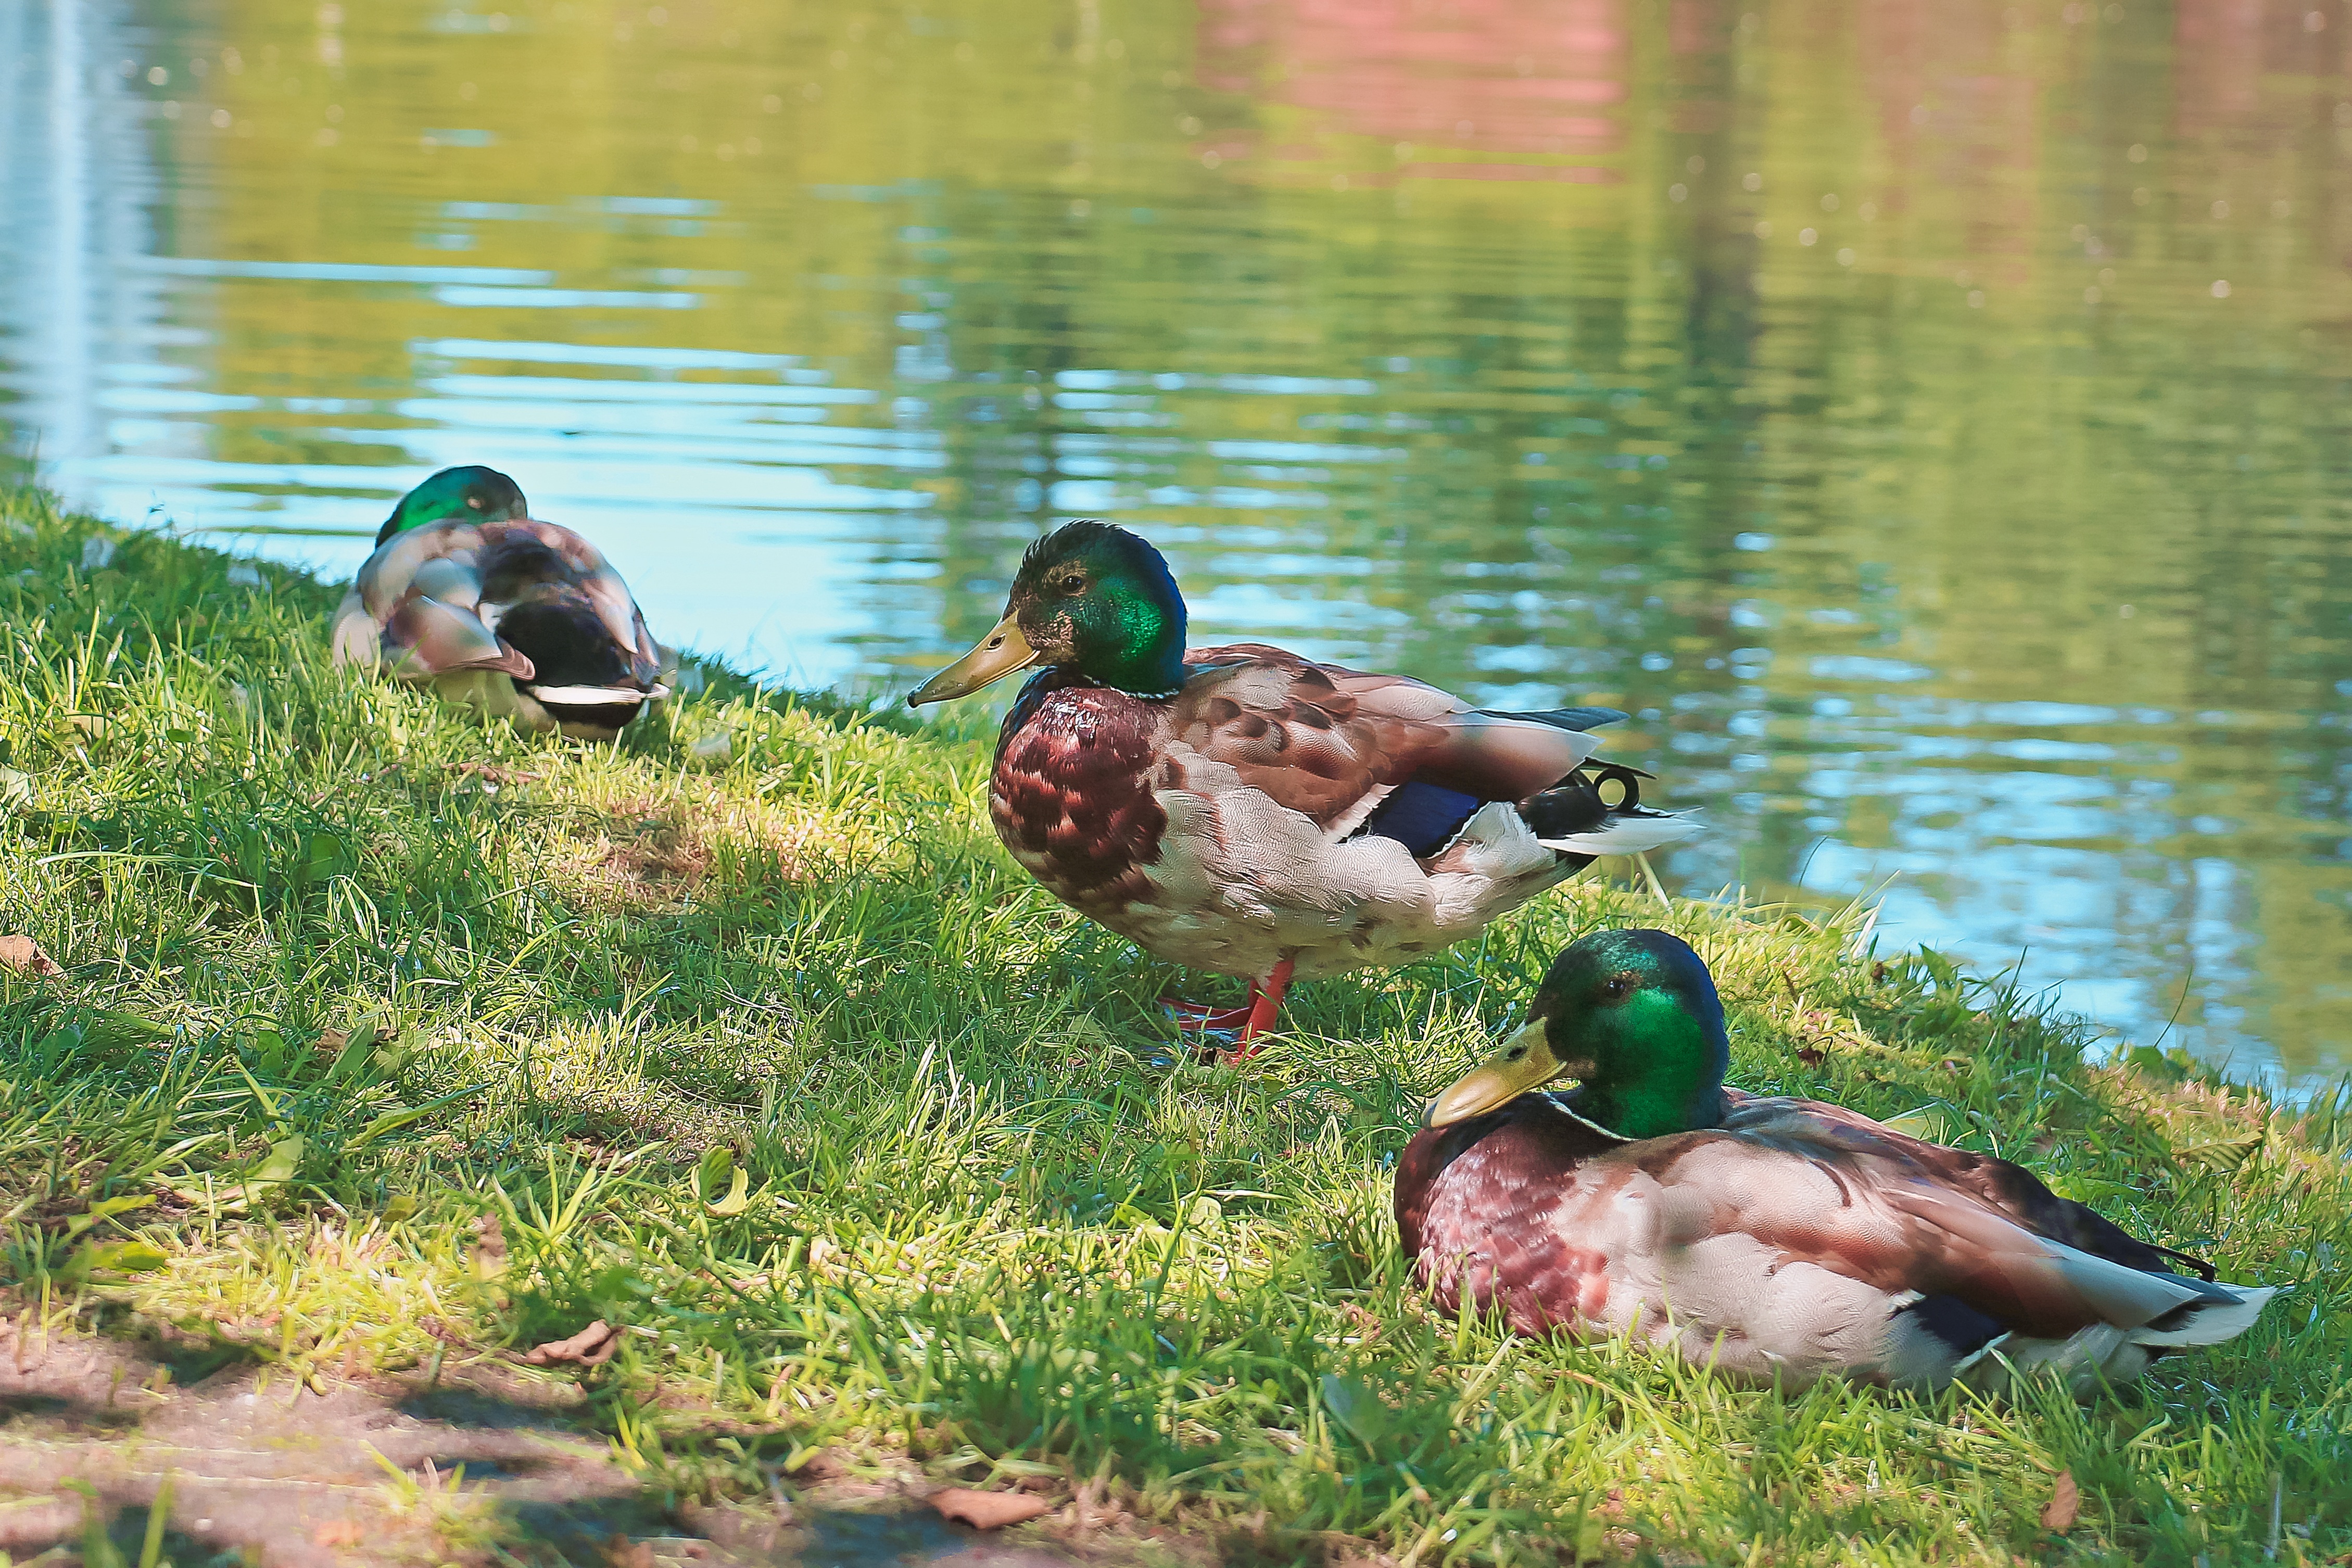
nature, bird, lake, pond, wildlife, fauna, poultry, duck, poland, vertebrate, ducks, waterfowl, water bird, mallard, wild birds, mallard duck, water birds, wild ducks, crossword, kaczor, ducks geese and swans